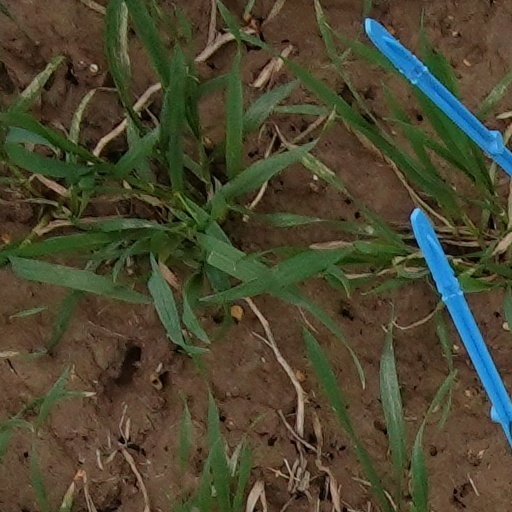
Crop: wheat